Architecture of Serbia

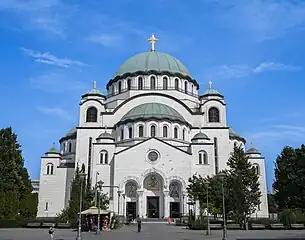
Church of Saint Sava by Bogdan Nestorović, Aleksandar Deroko and Branko Pešić in Belgrade, 2004

The architecture of Serbia has a long, rich and diverse history. Some of the major European style from Roman to Postmodern are demonstrated, including renowned examples of Raška, Serbo-Byzantine with its revival, Morava, Baroque, Classical and Modern architecture, with prime examples in Brutalism and Streamline Moderne.